List of Millennium characters

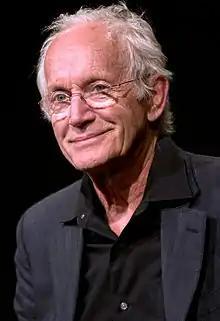
Henriksen was drawn to "Millennium" after reading its "vivid and edgy" pilot script.

Black (Lance Henriksen) began his career as an offender profiler for the Federal Bureau of Investigation (FBI). However, he retires when he discovers that his family are being threatened by a stalker who mails Polaroid photographs of them to him. Black moves to Seattle to consult for the Millennium Group, a private investigative organisation. Despite his career change, the stalker catches up to him and kidnaps Catherine. Black rescues his wife, killing the stalker. Disturbed by the abduction and Black's rage, Catherine moves out of their home with Jordan.